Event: Typhoon Ruby
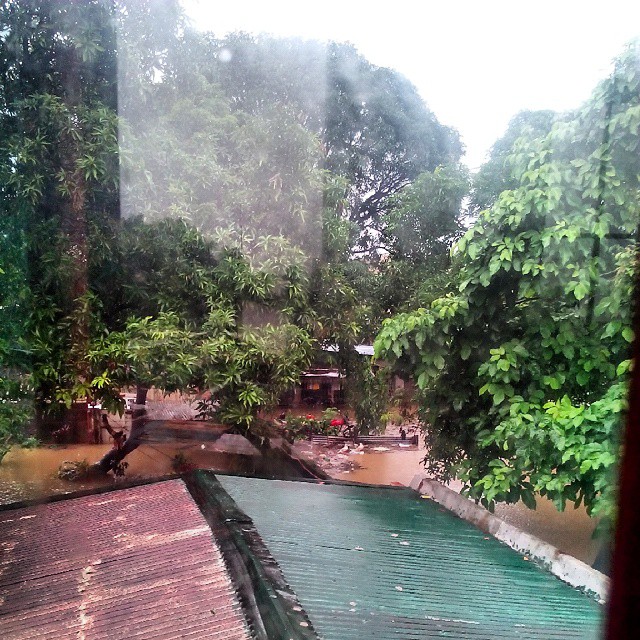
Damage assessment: damage